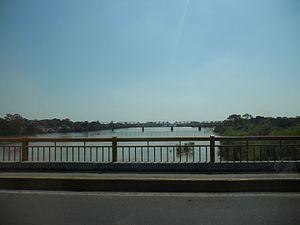
Le Río Papaloapan est un fleuve du Mexique, avec une longueur de 354 km, le second fleuve du pays en termes de débit. Il traverse trois États, Puebla, Oaxaca et Veracruz avant de se jeter dans le Golfe du Mexique. Sur ses rives vivent environ 1 950 000 de personnes.